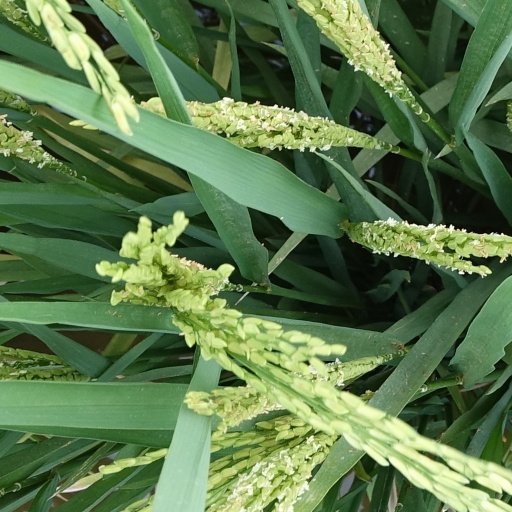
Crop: rice